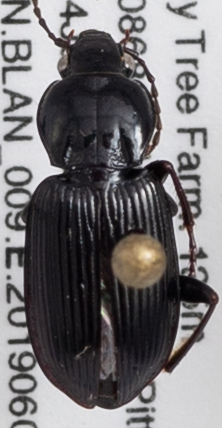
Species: Pterostichus mutus
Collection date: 2019-06-04
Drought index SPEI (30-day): -0.9
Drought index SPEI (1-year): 2.09
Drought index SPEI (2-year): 2.09